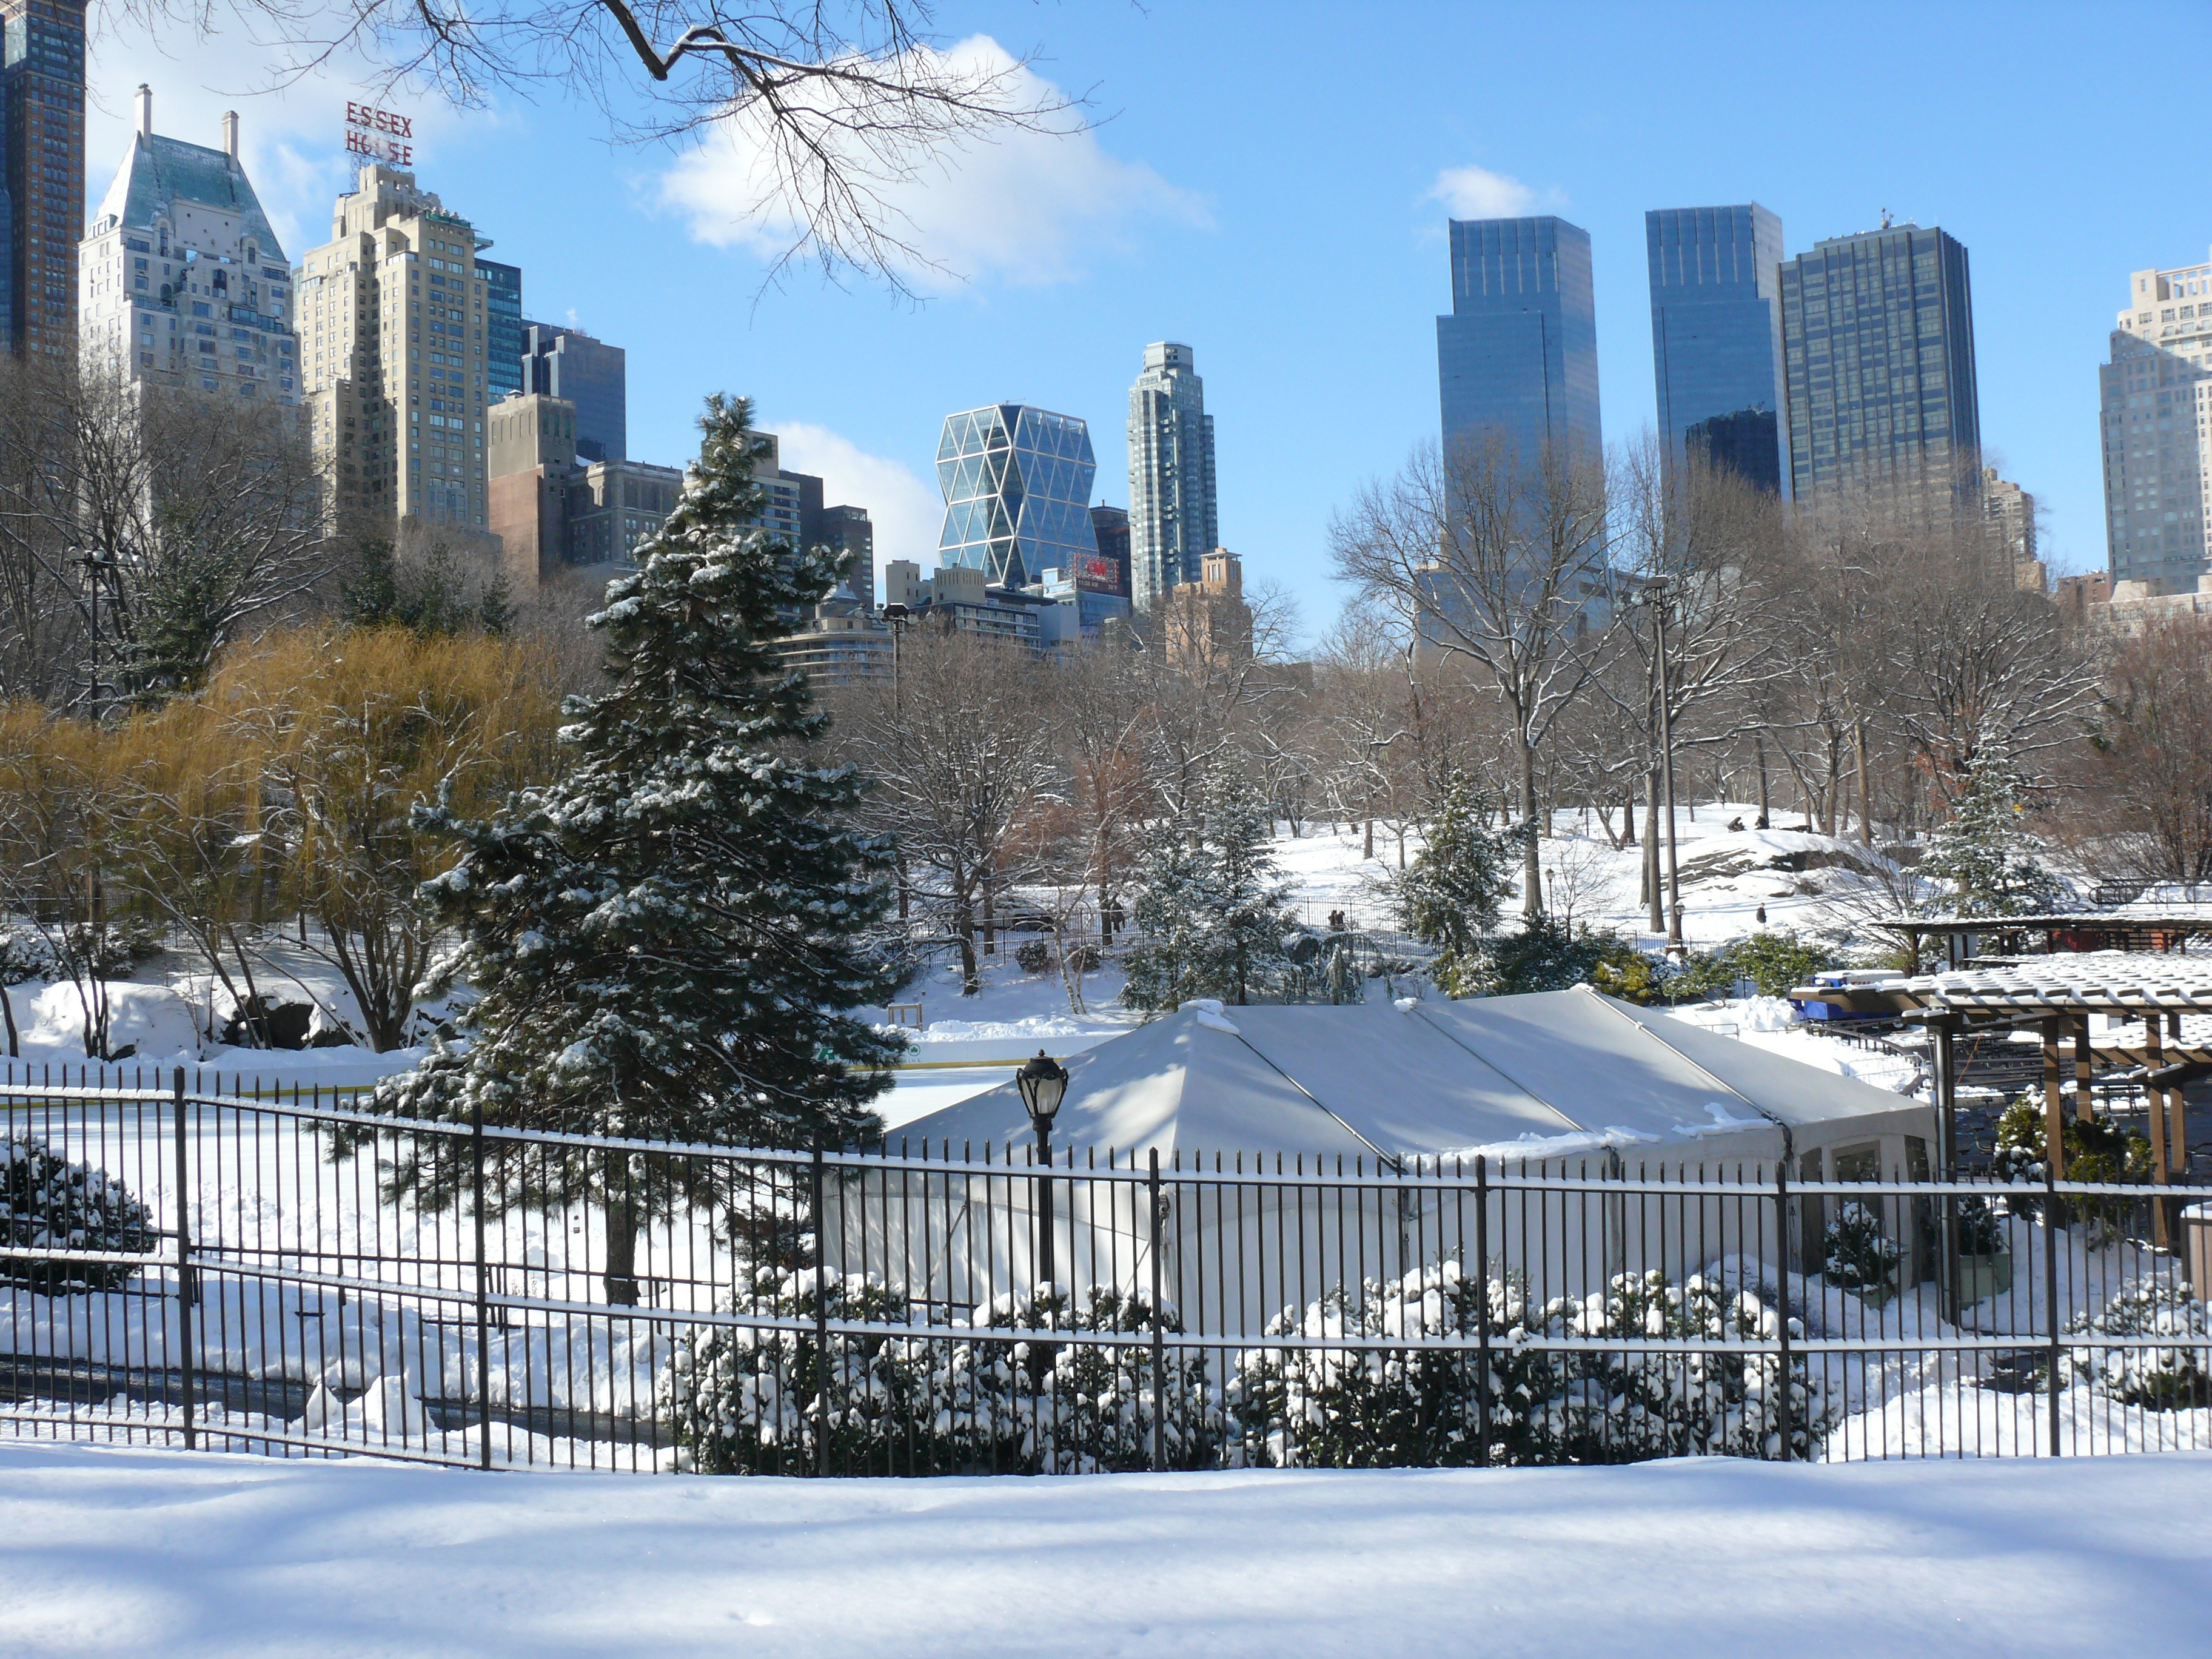
tree, snow, winter, skyline, building, city, skyscraper, urban, new york, manhattan, new york city, cityscape, downtown, park, weather, usa, america, season, central park, skyscrapers, cities, neighbourhood, big apple, big city, ice rink, residential area, human settlement